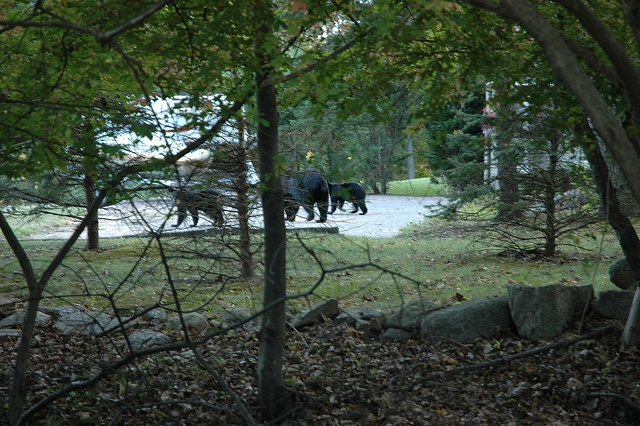
Some bears can be seen from behind the trees
There is a group of bears out in the woods.
Bears standing behind a bunch of trees and rocks.
Group of large bears walking out of a wooded area.
A group of animals standing in a field.